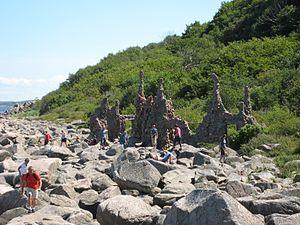
Lars Endel Roger Vilks est un artiste suédois et historien de l'art. Il est surtout reconnu pour ses œuvres provocatrices.
La République Royale de Ladonia est une micronation, proclamée en 1996 à la suite d'une bataille judiciaire de longues années entre l'artiste Lars Vilks et les autorités de Suède à propos de deux sculptures dont il est l'auteur. Le territoire revendiqué se situe dans la réserve naturelle de Kullaberg, formant une enclave dans le Sud du pays. Elle n'est reconnue par aucune nation, seulement par d'autres micronations.